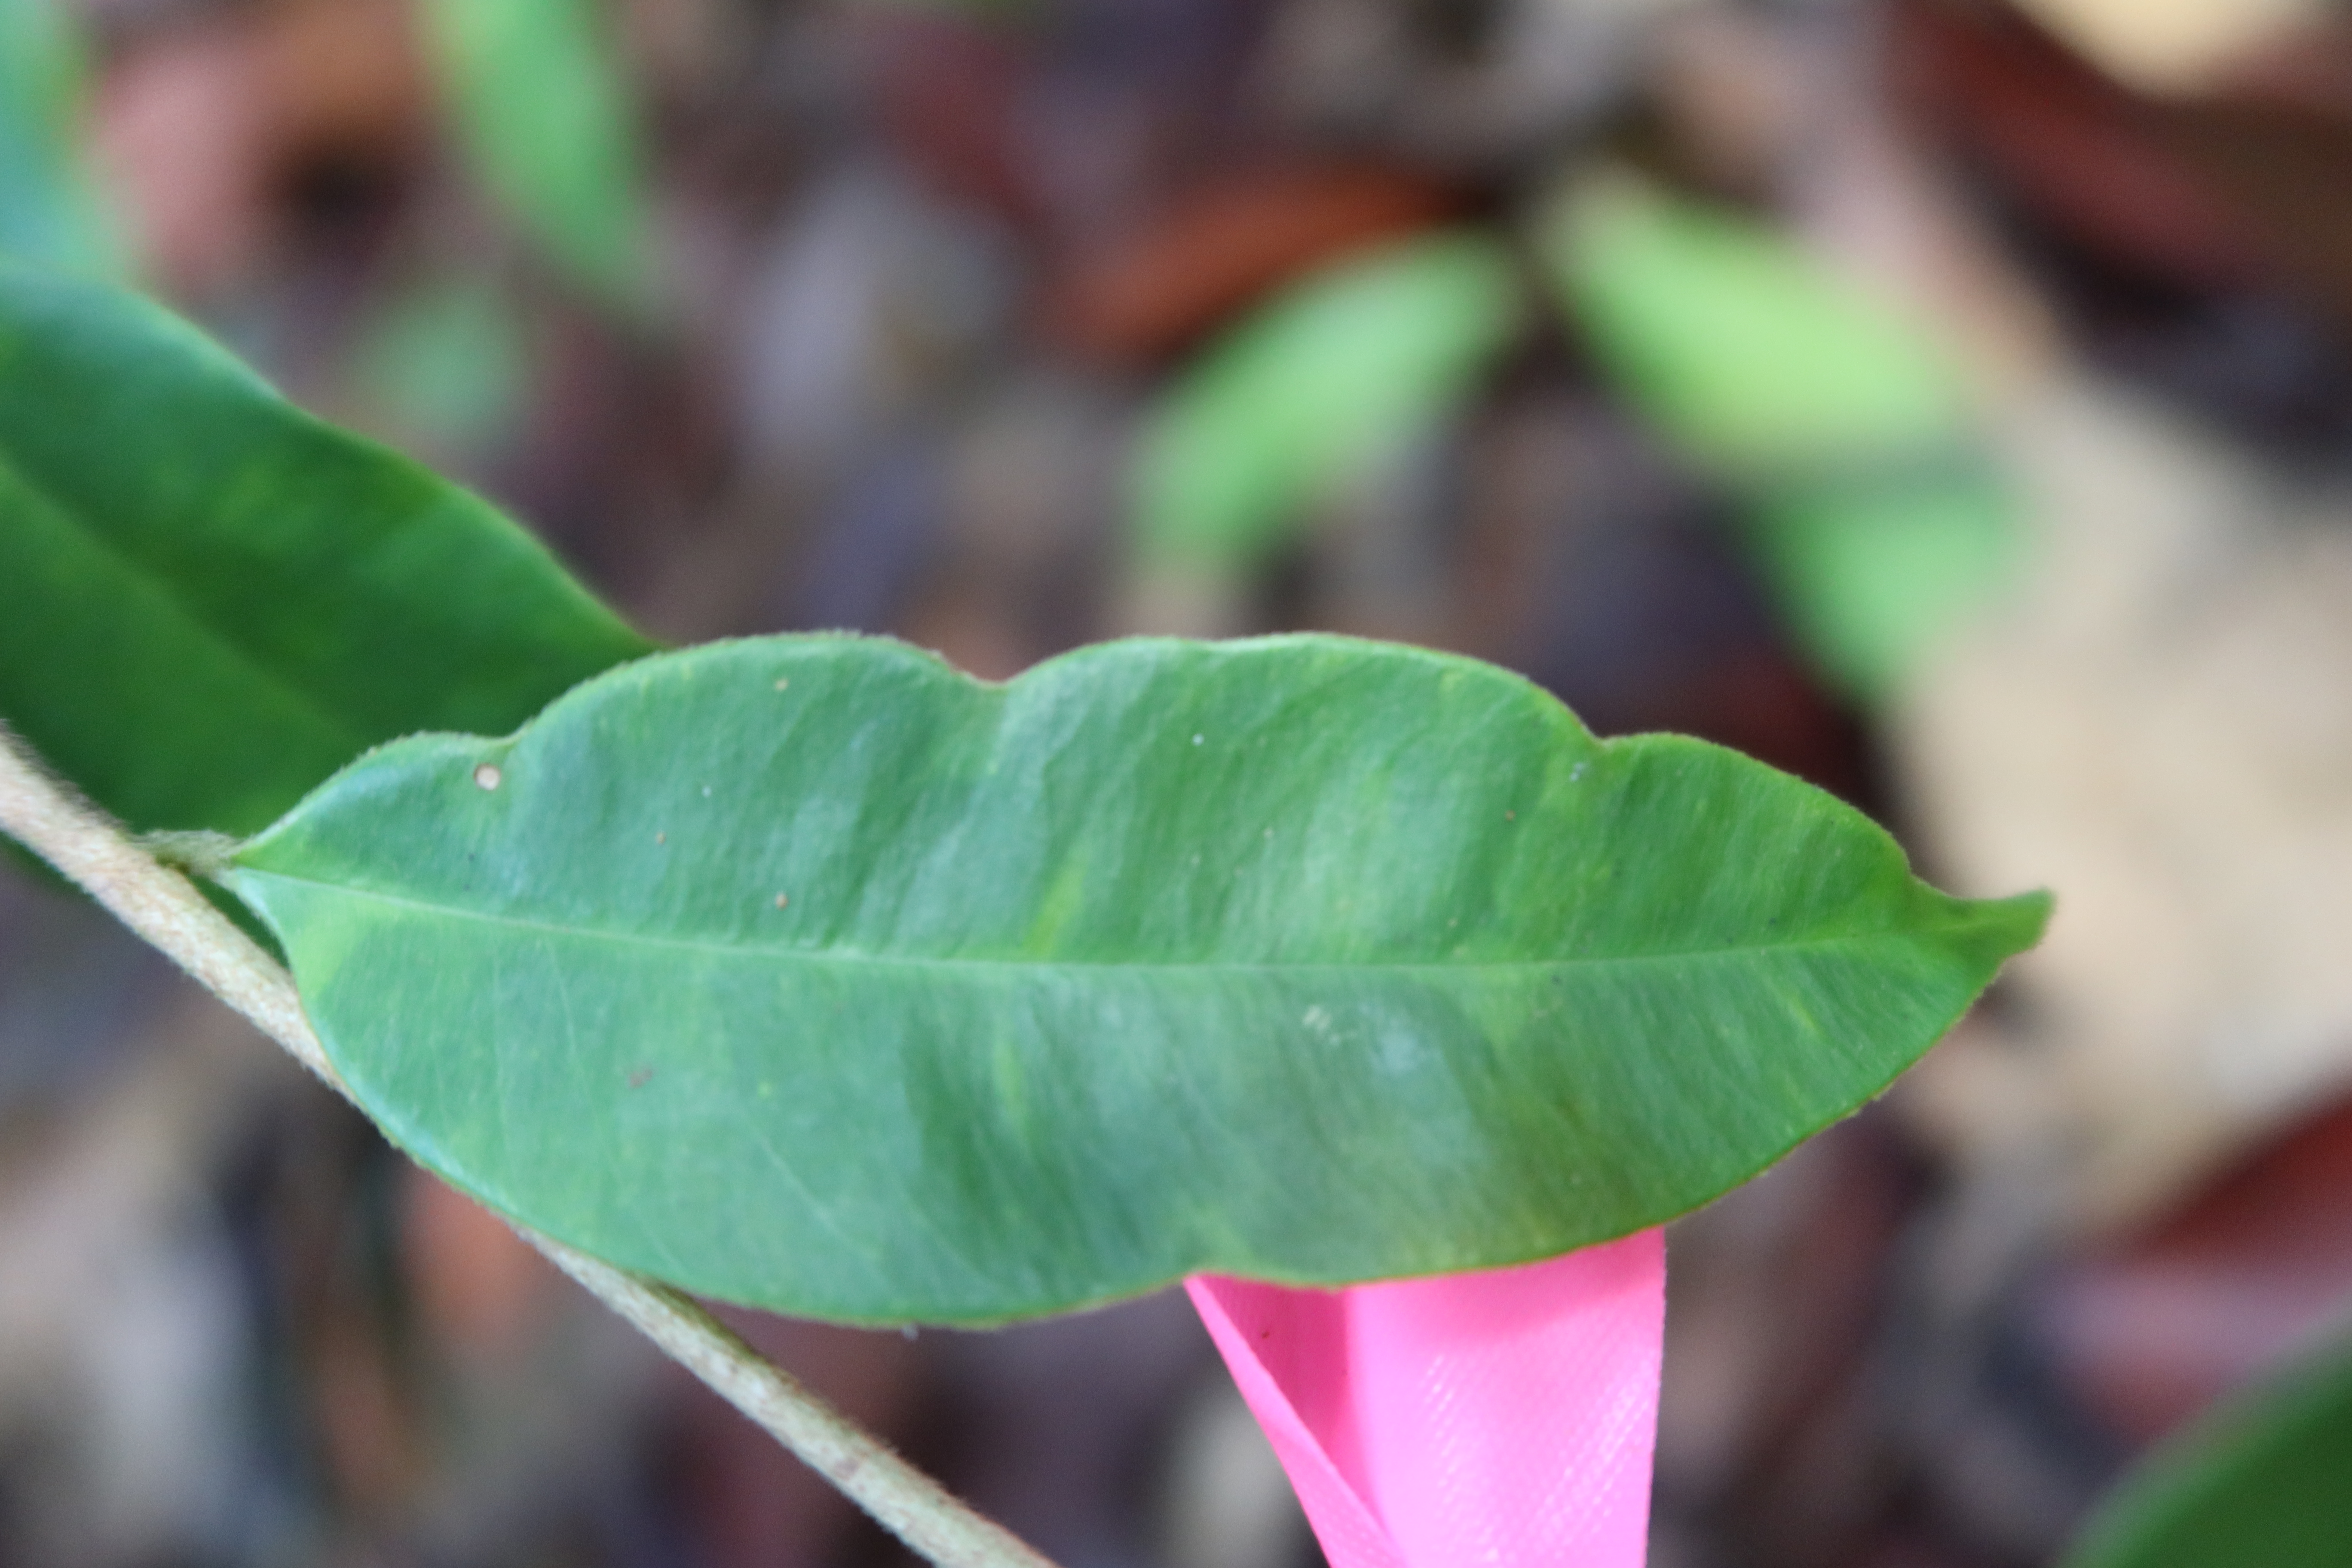
Label: Mosaic Viruses